List of UK Rock & Metal Albums Chart number ones of 2011

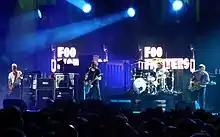
Foo Fighters spent a total of 18 weeks at number one on the UK Rock & Metal Albums Chart in 2011. The band's seventh studio album "Wasting Light" spent 13 weeks at number one and was the best-selling rock and metal album of the year.

The UK Rock & Metal Albums Chart is a record chart which ranks the best-selling rock and heavy metal albums in the United Kingdom. Compiled and published by the Official Charts Company, the data is based on each album's weekly physical sales, digital downloads and streams. In 2011, there were 25 albums that topped the 52 published charts. The first number-one album of the year was the Led Zeppelin compilation "Mothership", which was released in 2007. The first new number-one album of the year was "The Wörld Is Yours", the twentieth studio album by Motörhead. The final number-one album of the year was "Here and Now", the seventh studio album by Canadian band Nickelback, which reached number one for the week ending 3 December and remained there for five consecutive weeks until the end of the year.